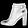
Label: Ankle boot